Piero Aiello

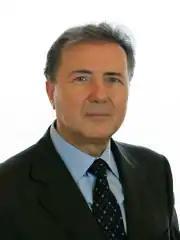
Piero Aiello in 2013.

Piero Aiello (born 30 June 1956) is an Italian politician from the New Centre-Right. Since 2013, he serves as Senator of the Parliament of Italy representing Calabria.